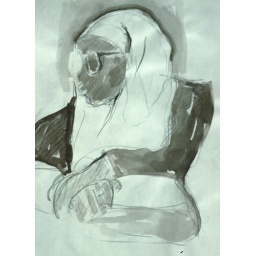
Young girl in a white headscarf. Watercolor on paper. 8 in. by 10 in.